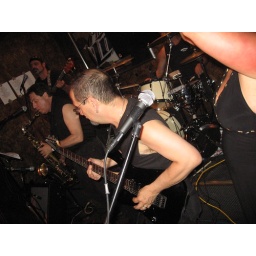
The Heaters rock Americade at Duffy's Tavern in Lake George, one of the country's biggest motorcycle rallies.